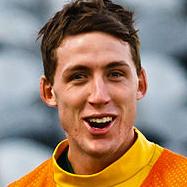
Age: 21